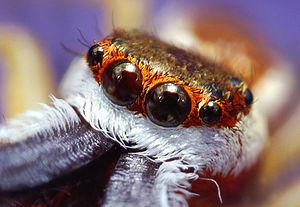
Hentzia est un genre d'araignées aranéomorphes de la famille des Salticidae.